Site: brandenburg
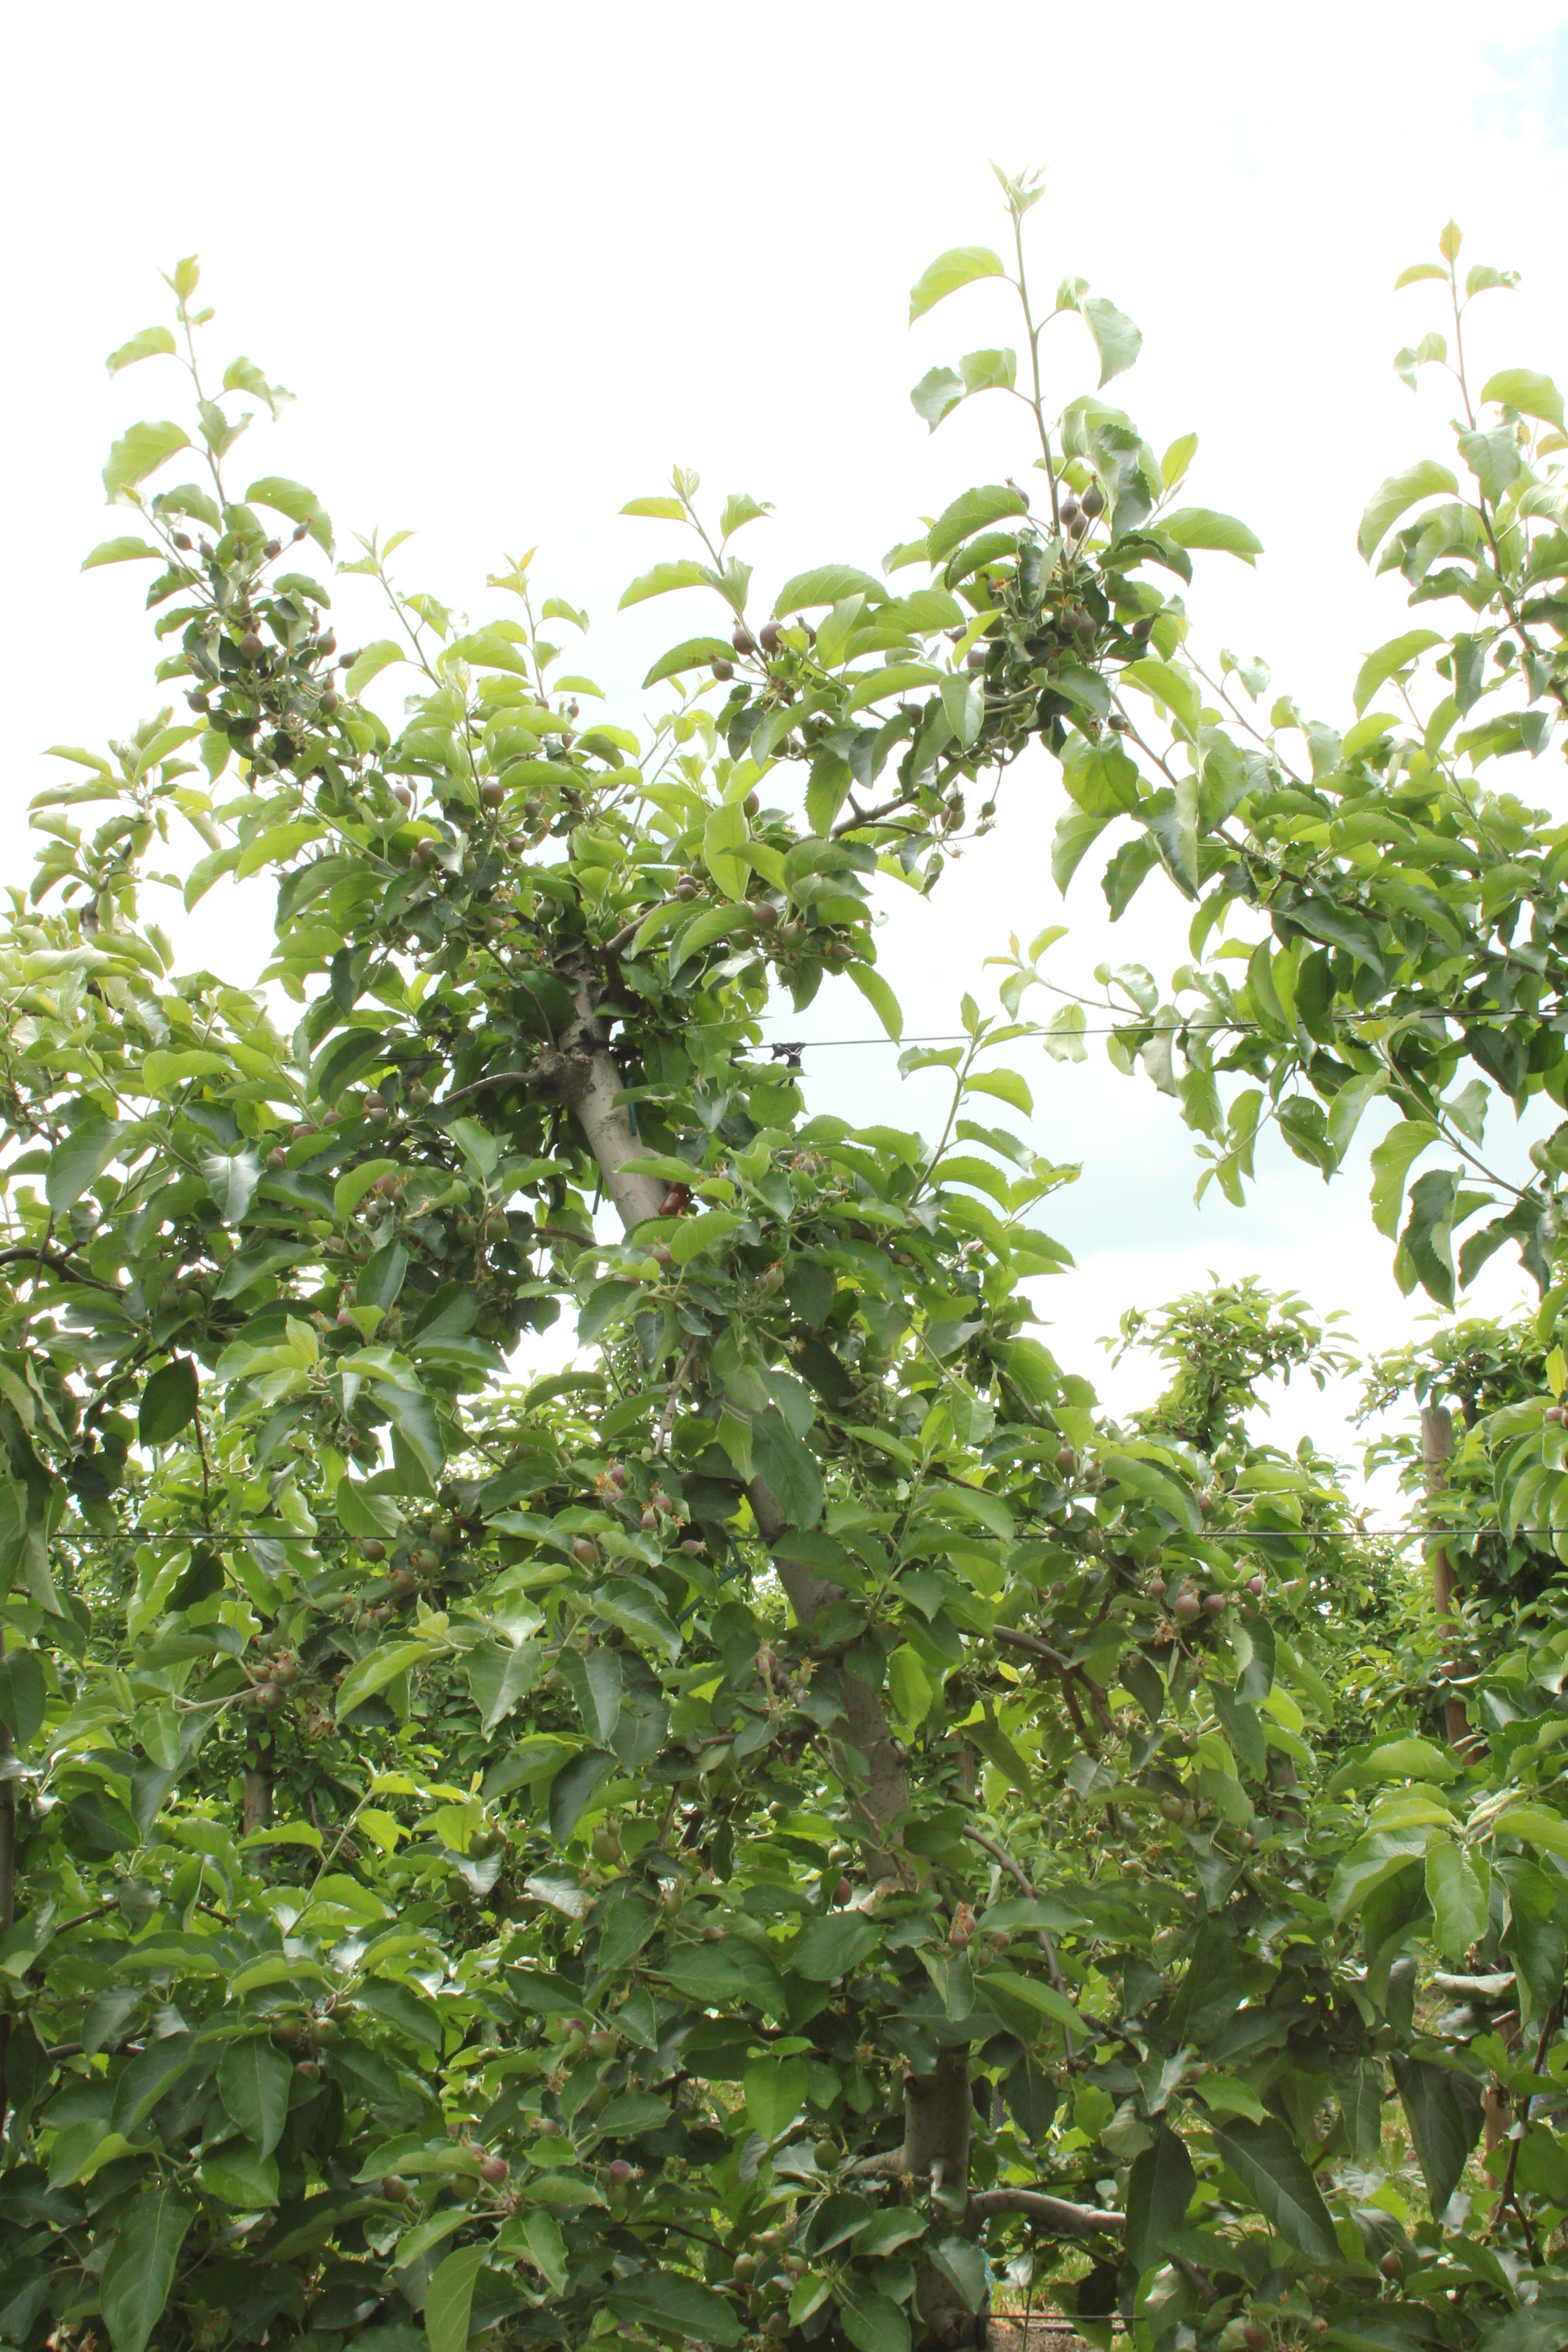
Growth stage (BBCH 72): Development of fruit